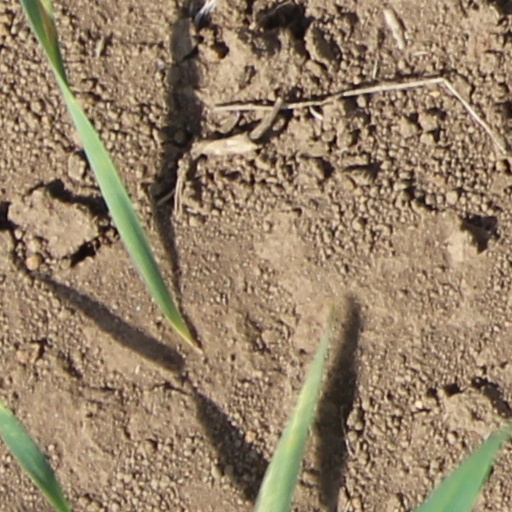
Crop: wheat